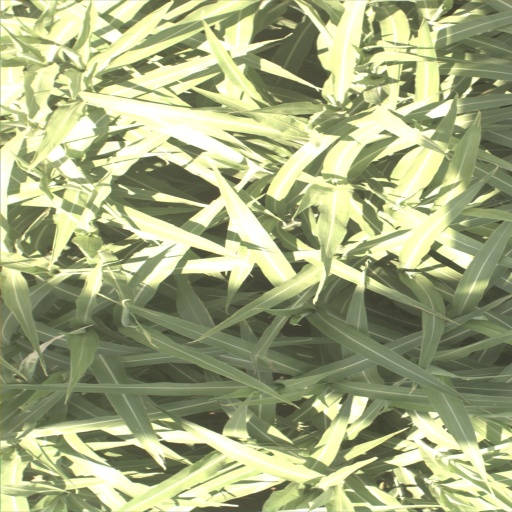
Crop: sorghum